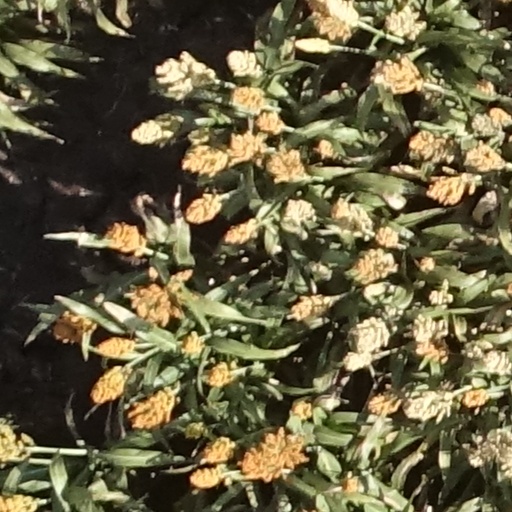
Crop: sorghum